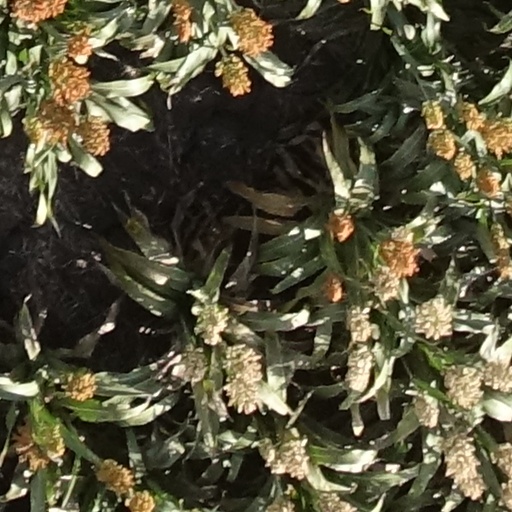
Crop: sorghum